Supernova (Latvian TV series)

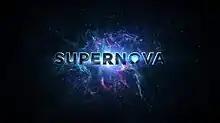

Supernova is a Latvian music entertainment show created by the Latvian broadcaster, LTV. It is currently used as the Latvian national selection for the Eurovision Song Contest.